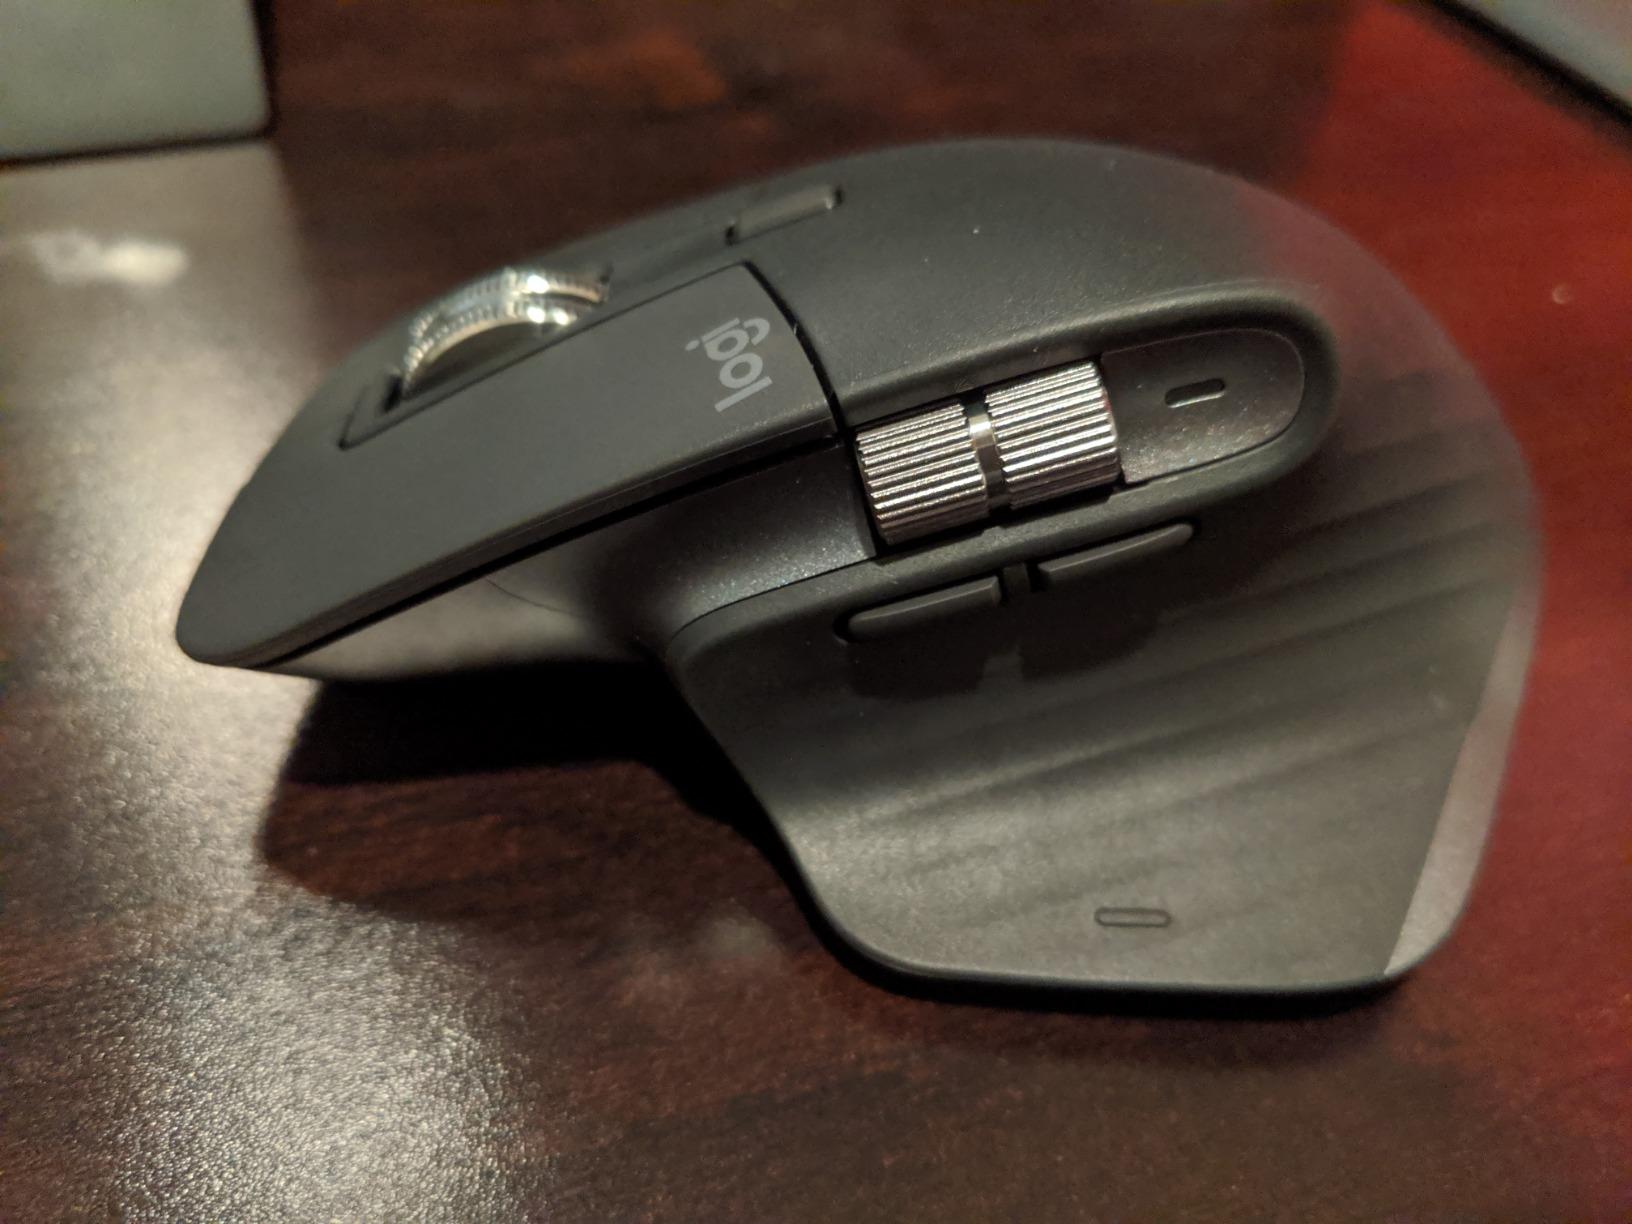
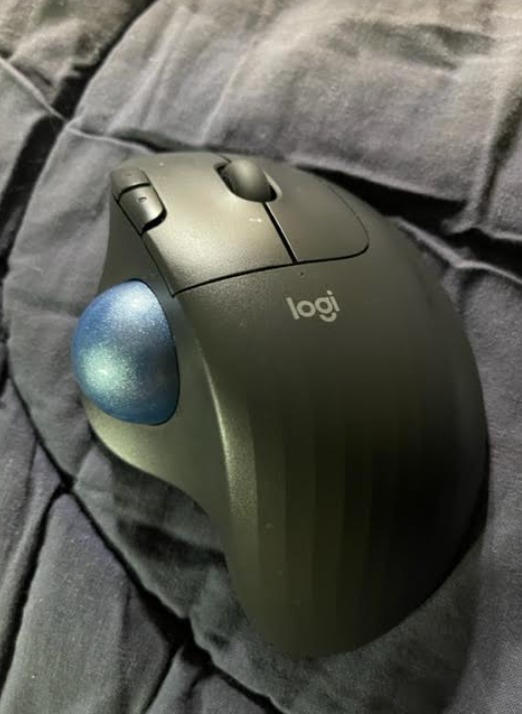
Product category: mouse
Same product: no